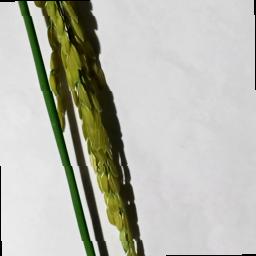
Label: Rice___Neck_Blast